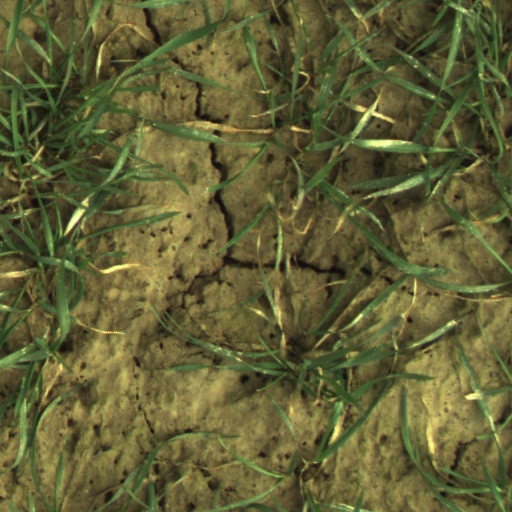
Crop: wheat